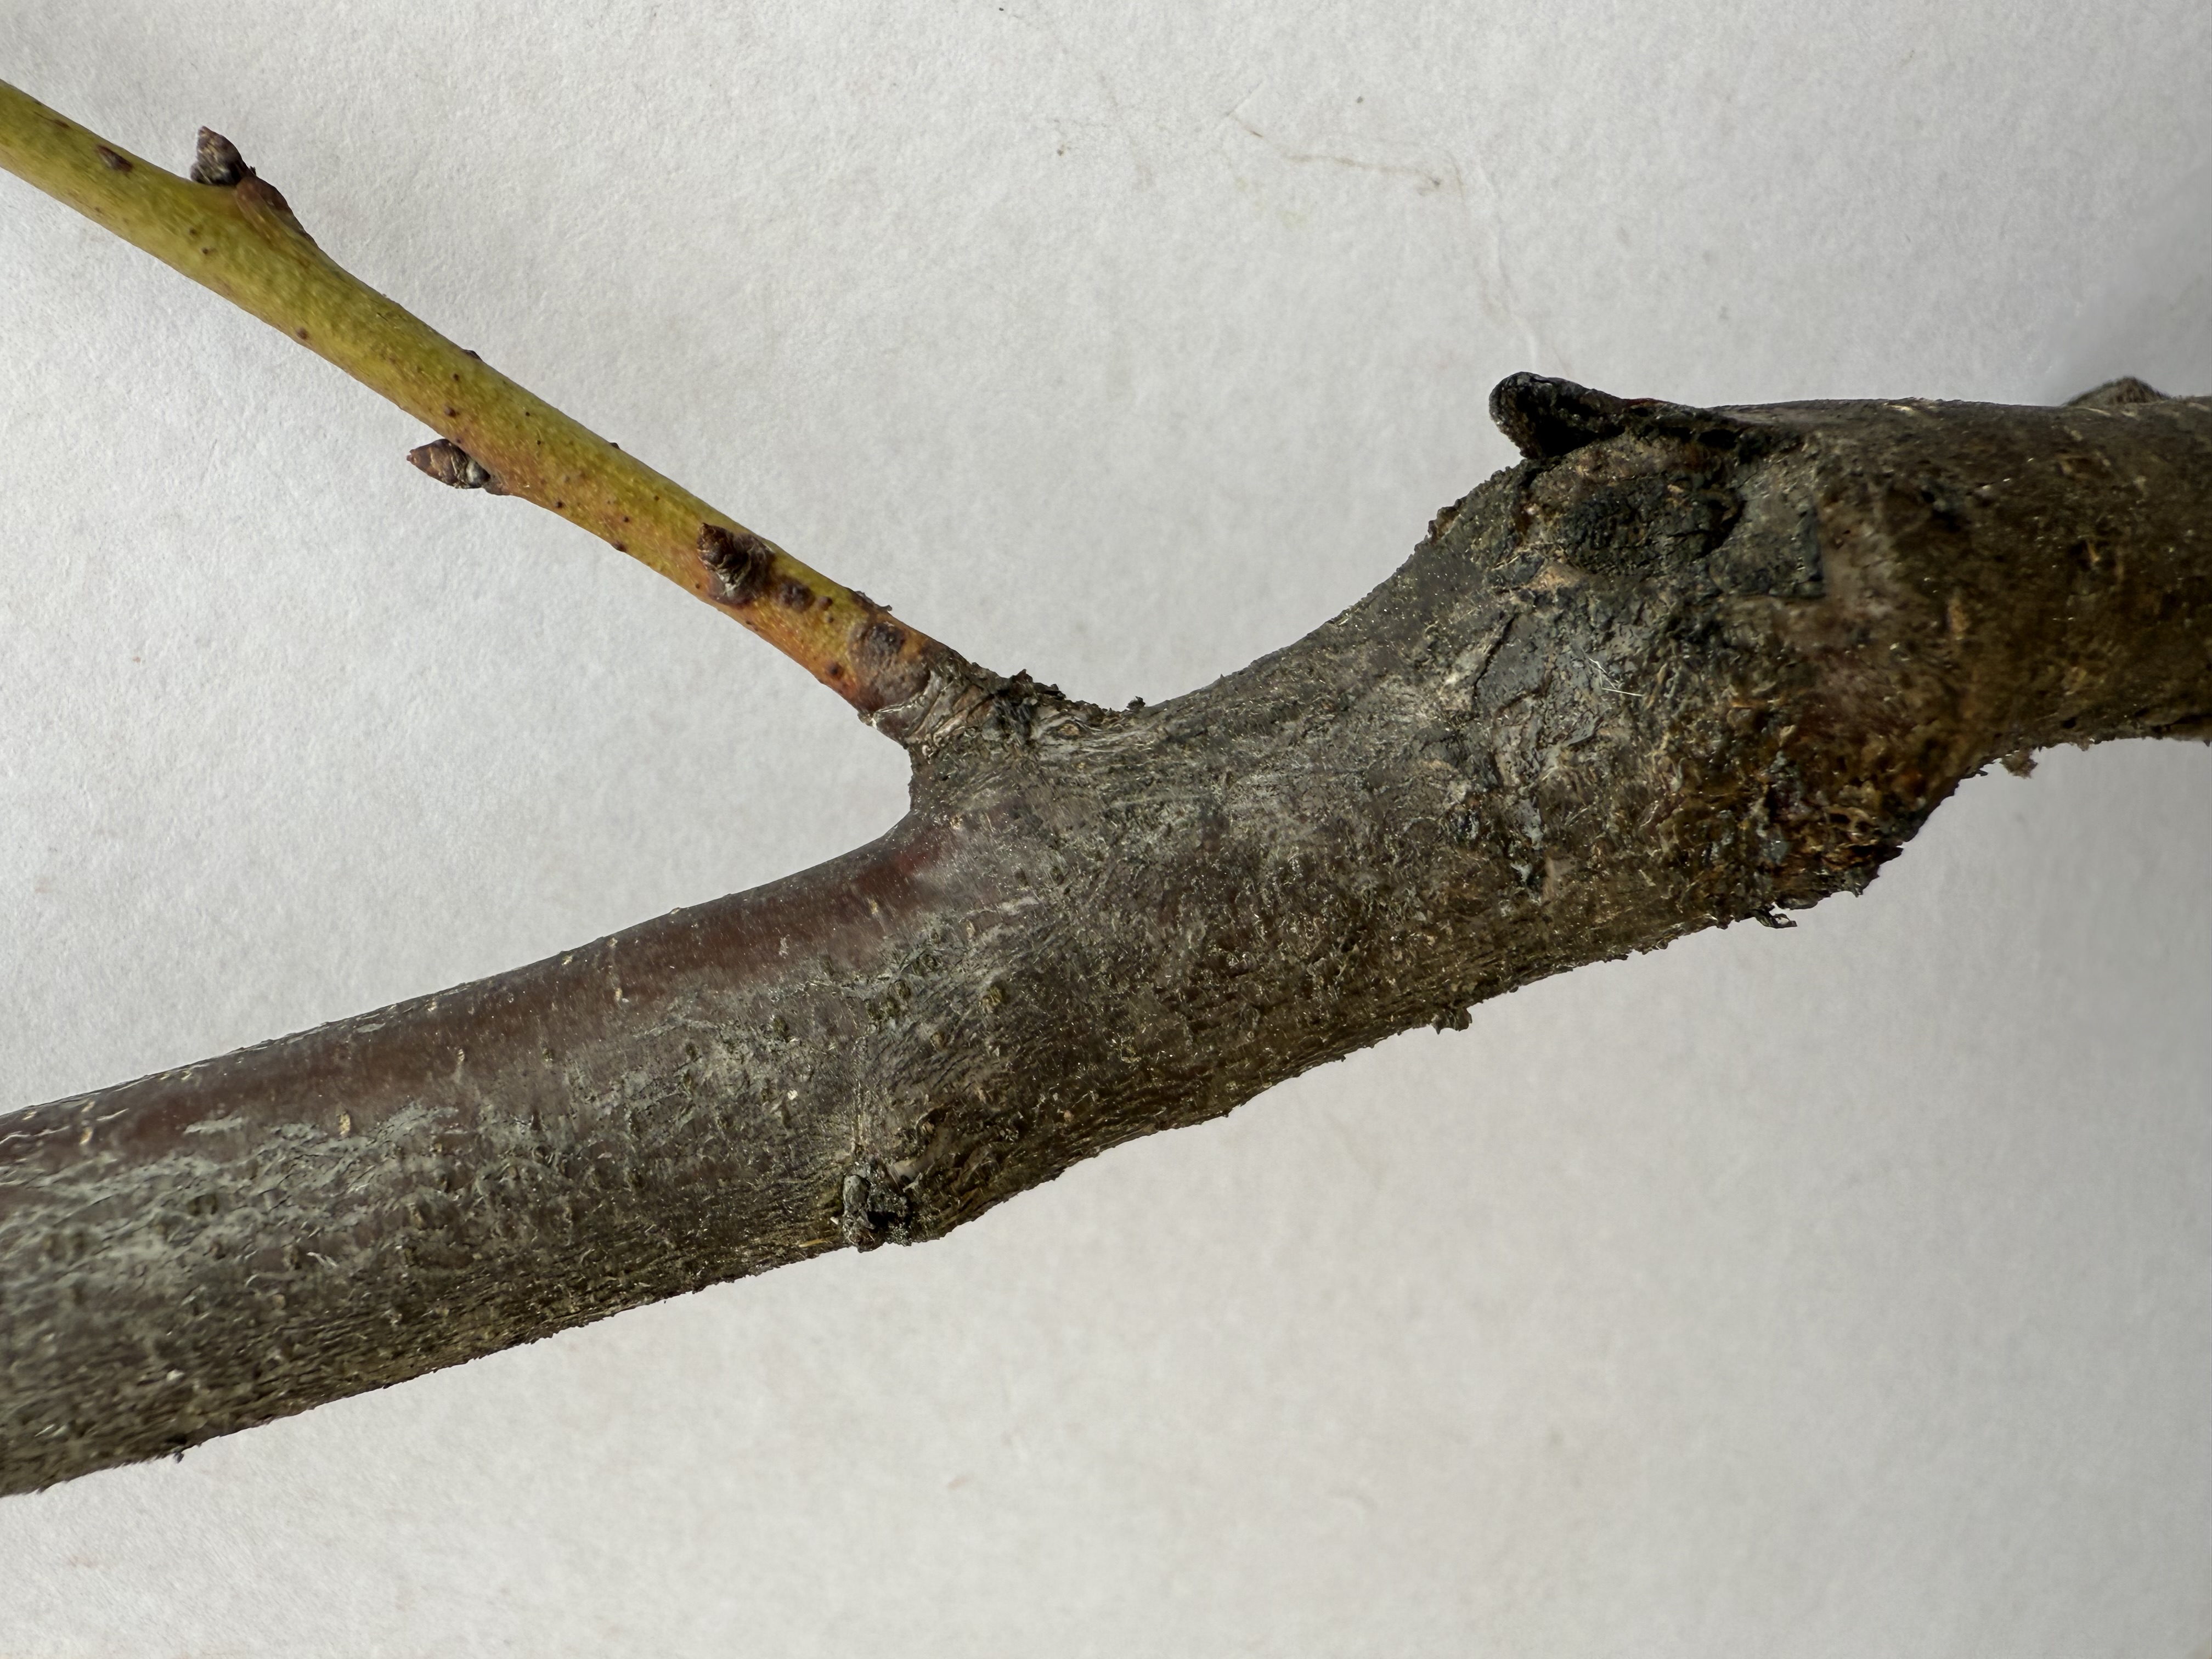
Variety: Murdum Plum